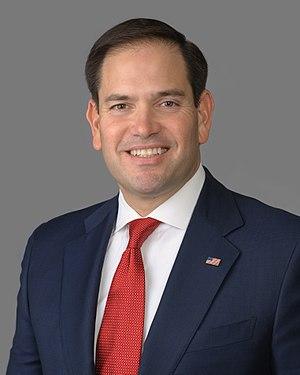
Le Comité sur les Petites et moyennes entreprises et les entrepreneurs du Sénat des États-Unis est une commission permanente du Congrès qui se consacre à la législation sur les Petites et moyennes entreprises mais également du "small business" avec notamment les entrepreneurs.
Marco Antonio Rubio, né le 28 mai 1971 à Miami, est un homme politique américain, membre du Parti républicain. Il est président de la Chambre des représentants de la Floride entre 2006 et 2008. Rubio est élu sénateur de Floride lors de l'élection de novembre 2010. En 2015, il annonce sa candidature aux primaires présidentielles du Parti Républicain. Il échoue face à Donald Trump et décide de se représenter à son poste de sénateur de Floride. Il est réélu avec plus 51 % des suffrages exprimés.